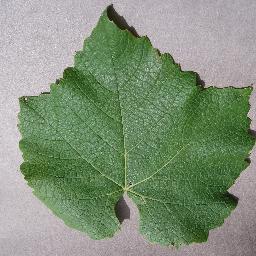
Label: Grape___healthy